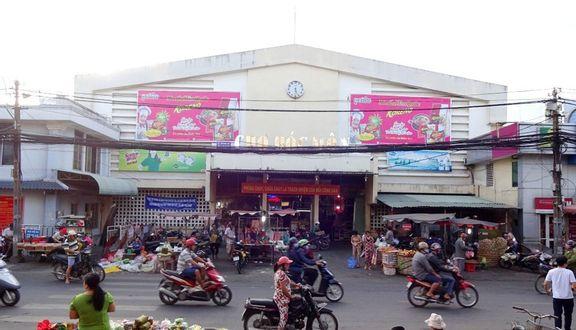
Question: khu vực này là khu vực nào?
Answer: khu vực này là một khu chợ